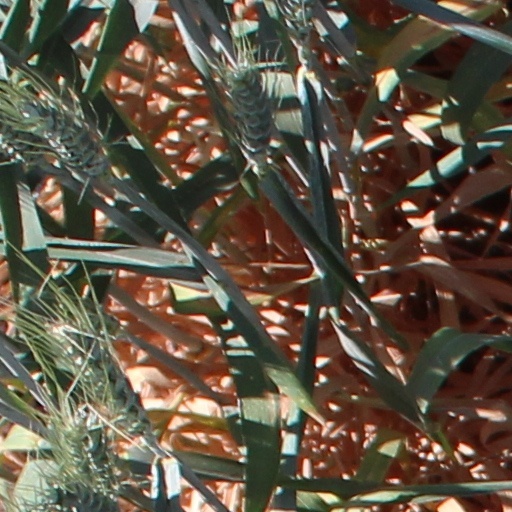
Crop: wheat